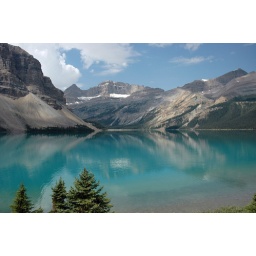
This mountain lake is located in Alberta, Canada along the Icefield Parkway between Banff and Jasper.